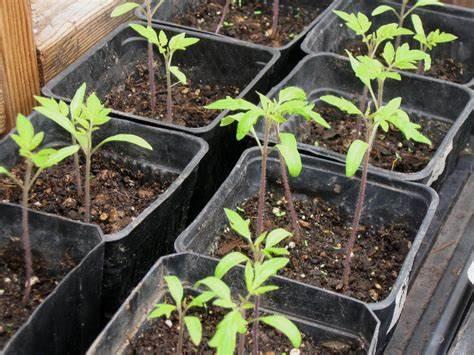
Vyombo maalumu vyenye rangi nyeusi vilivyootesha mimea iliyoota na kuchipua kwa rangi ya kijani kibichi, kuashiria ni eneo litumikalo kwa ajili ya kilimo cha mbegu.